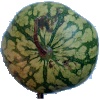
Label: Watermelon 1